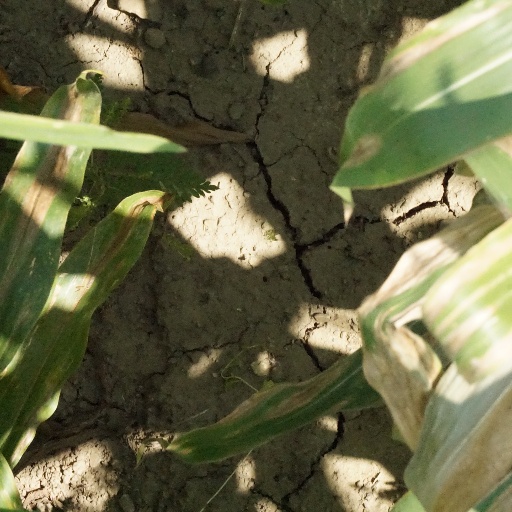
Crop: maize; corn